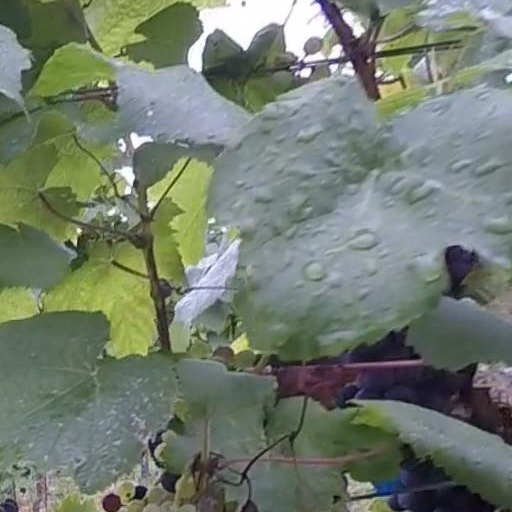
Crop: grape